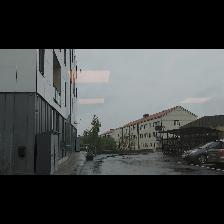
Label: NonHuman